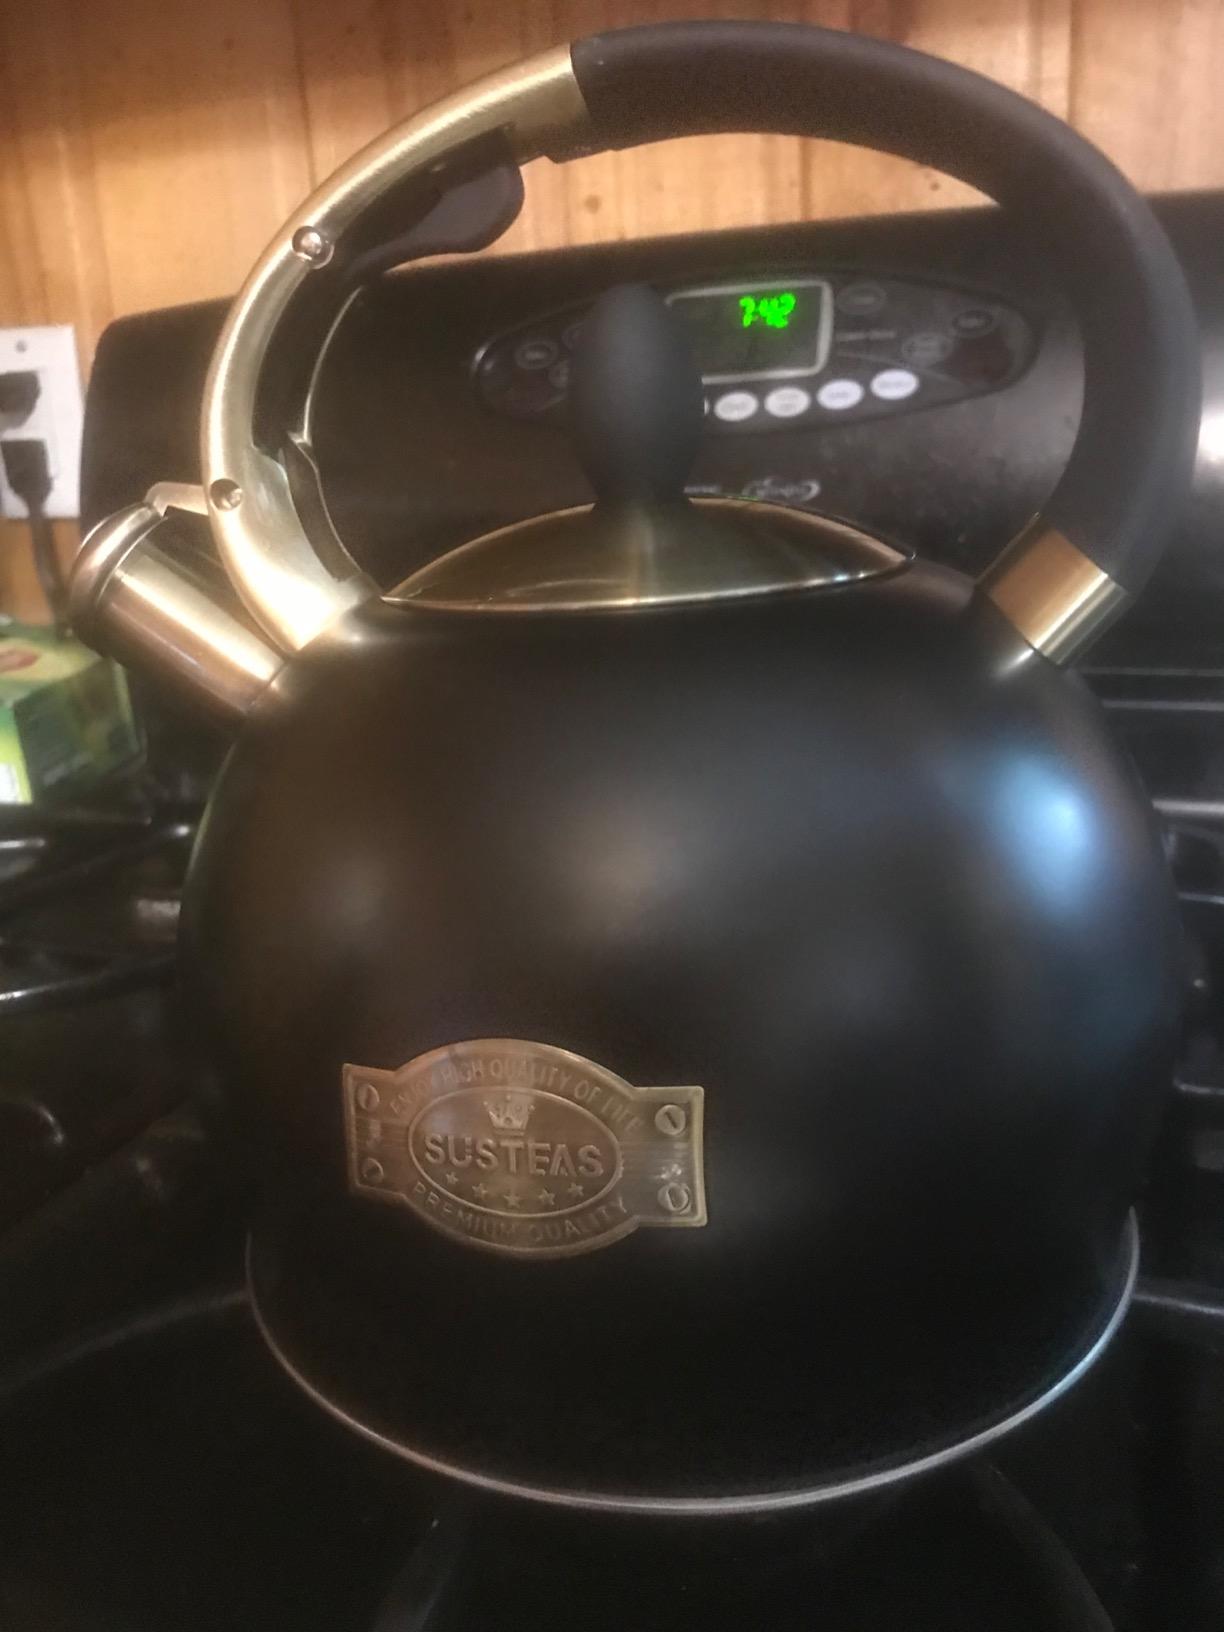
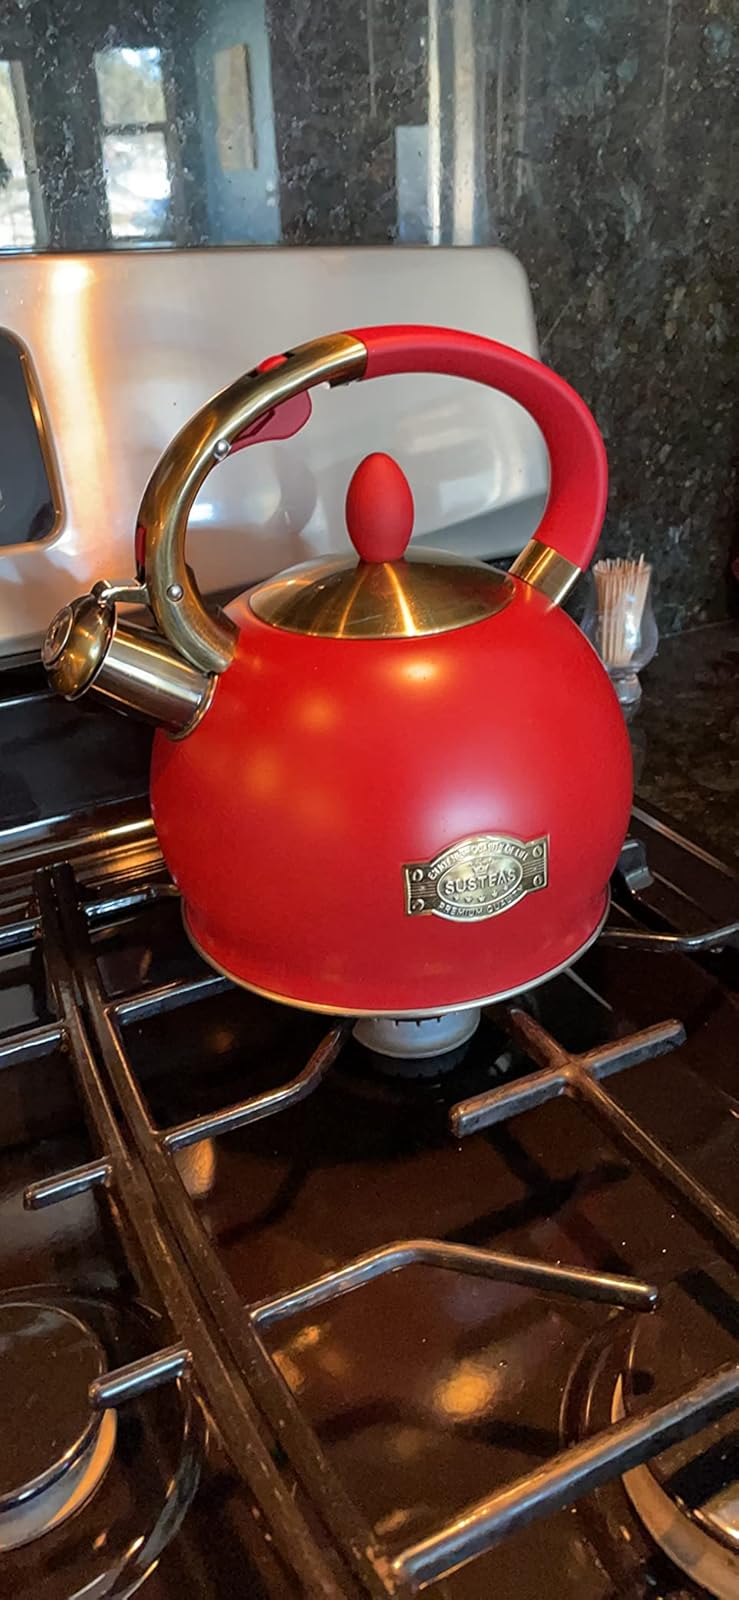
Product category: items_kettle
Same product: no